Vagina (album)

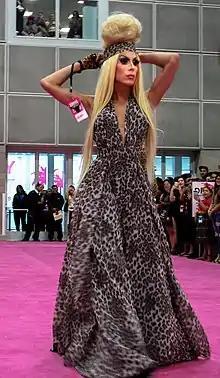
Alaska Thunderfuck at RuPaul's DragCon LA in 2019, where she wore a leopard print outfit to promote her song "Leopard Print".

Alaska announced the release of her album "Vagina" in a television advertisement which aired on May 24, 2019, during the reunion special of the eleventh season of "RuPaul's Drag Race". The album's release that same day was unexpected and preceded her appearance at RuPaul's DragCon LA as well as the May 26 debut of Alaska's inclusive Drag Queen of the Year Pageant.